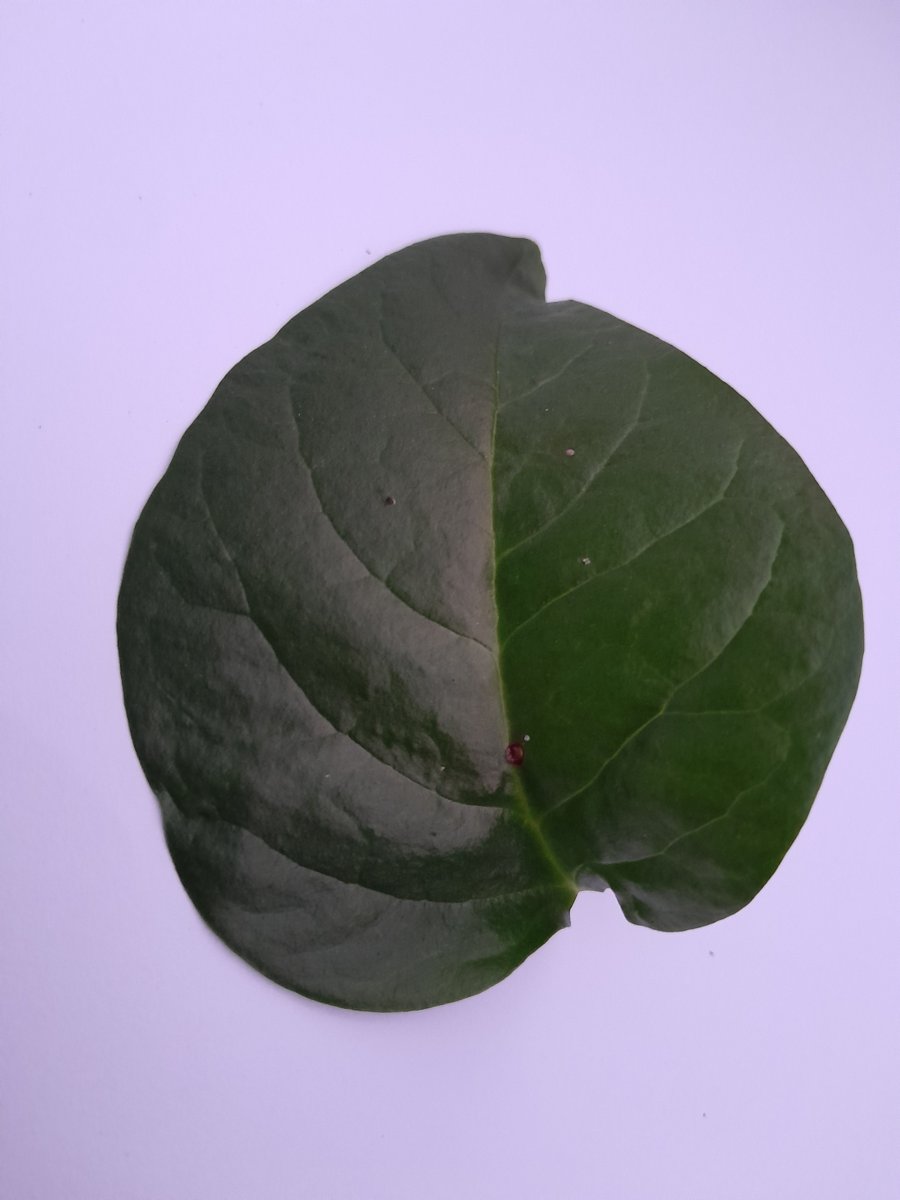
Label: Bacterial-Spot